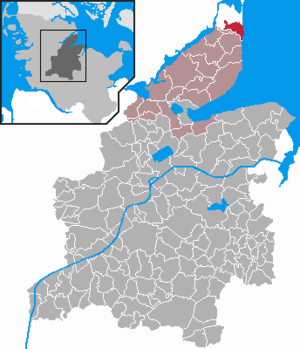
Brodersby (Svans)
Kort
Brodersby er en landsby og kommune beliggende syd for Kappel i det nordlige Svans i Sydslesvig. Administrativt hører komunnen under Rendsborg-Egernførde kreds i den nordtyske delstat Slesvig-Holsten. I den danske tid hørte stedet til Karby Sogn. Brodersby er præget af dens beliggenhed ved kysten med strande og klintkyst. Dens primære erhverv er turisme og landbrug.